Houmt El Souk

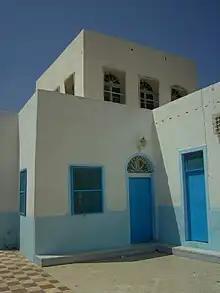
Jewish synagogue

As befits a Muslim country, mosques are numerous in the city, and their architecture varies greatly. Several are built in a style native to the island, among which is the Jemaâ El Ghorba (literally "mosque from abroad") of the Maliki rite. The Jemaâ Ettrouk ("mosque of the Turks"), of the Hanafi rite, dates back to the 18th century and is equipped with a minaret typical of Ottoman style. There is also the Sidi Brahim El Jemni, built in 1674, with a roof with multiple vaults and a "zaouia" containing the tomb of a saint. These three mosques are classified as historic buildings. Sidi Bouakkazine, located near the public library, is built of centuries-old green tiles, and also houses a "zaouia" with a saint's tomb. Called "Lella Gmira", this is visited most often by women suffering from infertility; they wash and light a candle there in the hope of gaining a blessing, and perhaps giving birth.